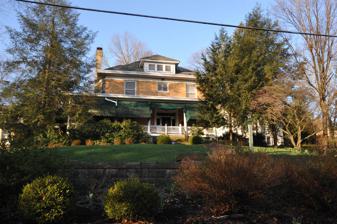
Building: Crawford-Gardner House
Country: United States of America
Year built: 1904
Historic house in West Virginia, United States United States historic place Crawford-Gardner House U.S. National Register of Historic Places Show map of West Virginia Show map of the United States Location 743 Myrtle Rd., Charleston, West Virginia Coordinates 38°20′43″N 81°38′34″W / 38.34528°N 81.64278°W / 38.34528; -81.64278 Area 1 acre (0.40 ha) Built 1904 Architect Calderwood, Andrew Architectural style American Four Square MPS South Hills MRA NRHP reference No. 84000401 Added to NRHP October 26, 1984 Crawford-Gardner House is a historic home located at Charleston, West Virginia .  Ellis Thayer Crawford was the senior member of Crawford and Ashby, a real estate firm dealing in coal and timber lands. He and his wife built this home around 1904. It is an American Foursquare -style house that features an intricately patterned wood floor. It was listed on the National Register of Historic Places in 1984 as part of the South Hills Multiple Resource Area. References